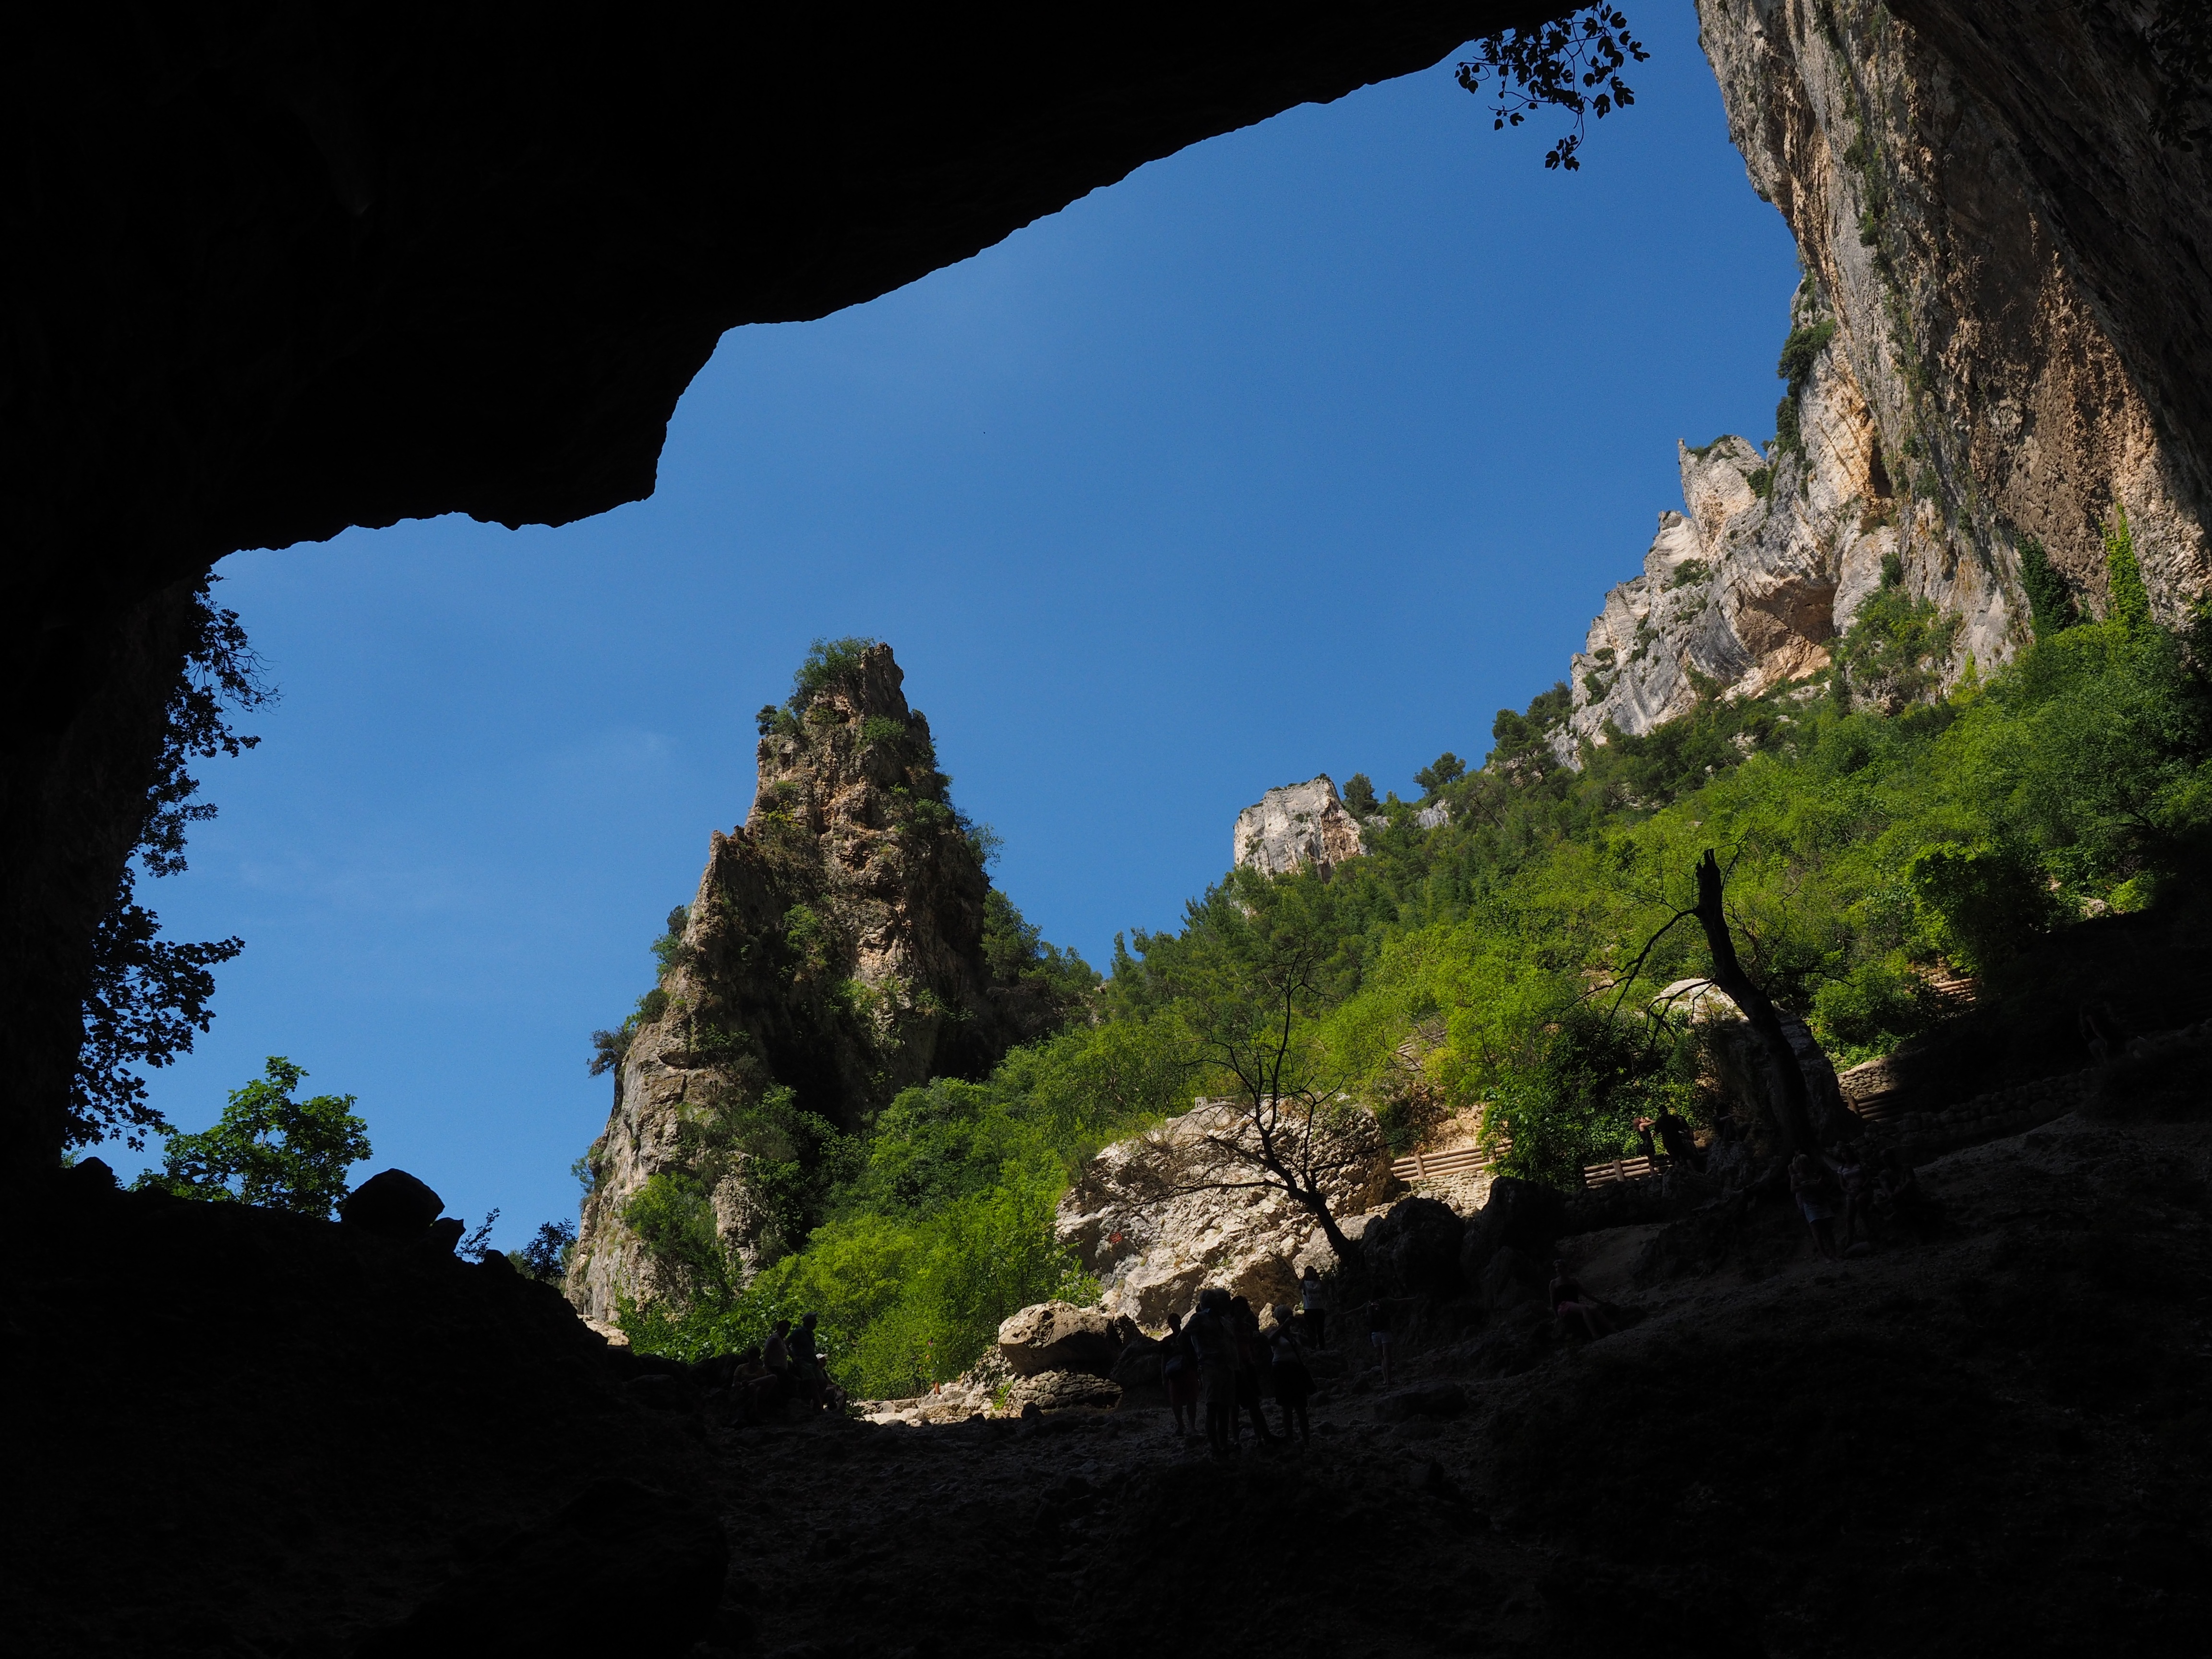
tree, nature, rock, wilderness, mountain, adventure, river, valley, mountain range, formation, cliff, france, cave, spring, low tide, canyon, terrain, geology, source, provence, landform, fontaine de vaucluse, source de la sorgue, source of sorgue, karst spring, water cave, sorgue swelling pond, geographical feature, mountainous landforms